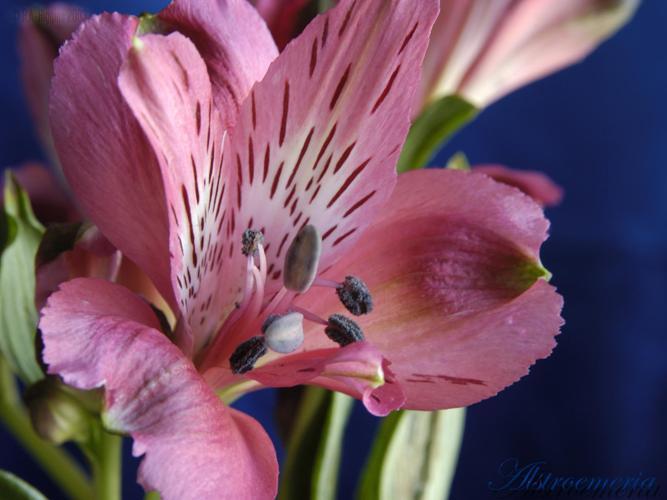
Label: peruvian lily